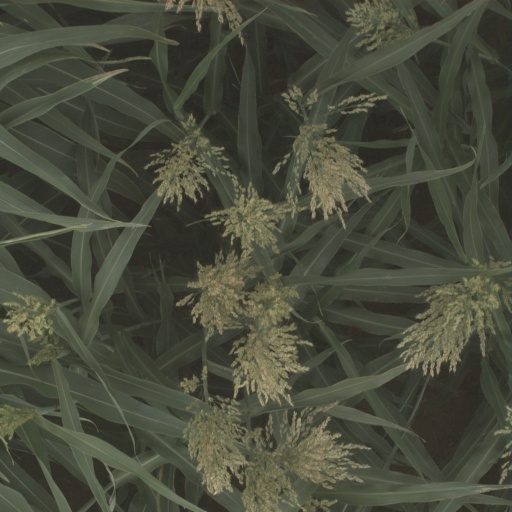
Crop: sorghum